Bob Coleman

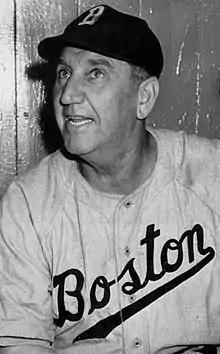

Robert Hunter Coleman (September 26, 1890 – July 16, 1959) was an American catcher, coach and manager in Major League Baseball. Notably, he served two terms as pilot of the Boston Braves of the National League—as acting skipper from April 24 to June 17, 1943, and as the Braves' official field leader from the start of 1944 through July 29, 1945.